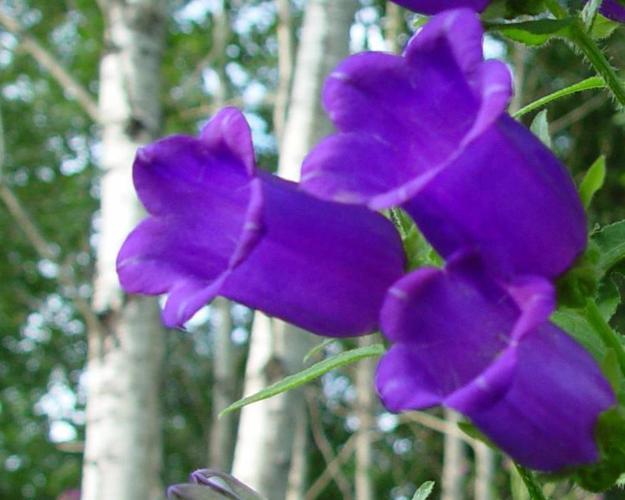
Label: canterbury bells